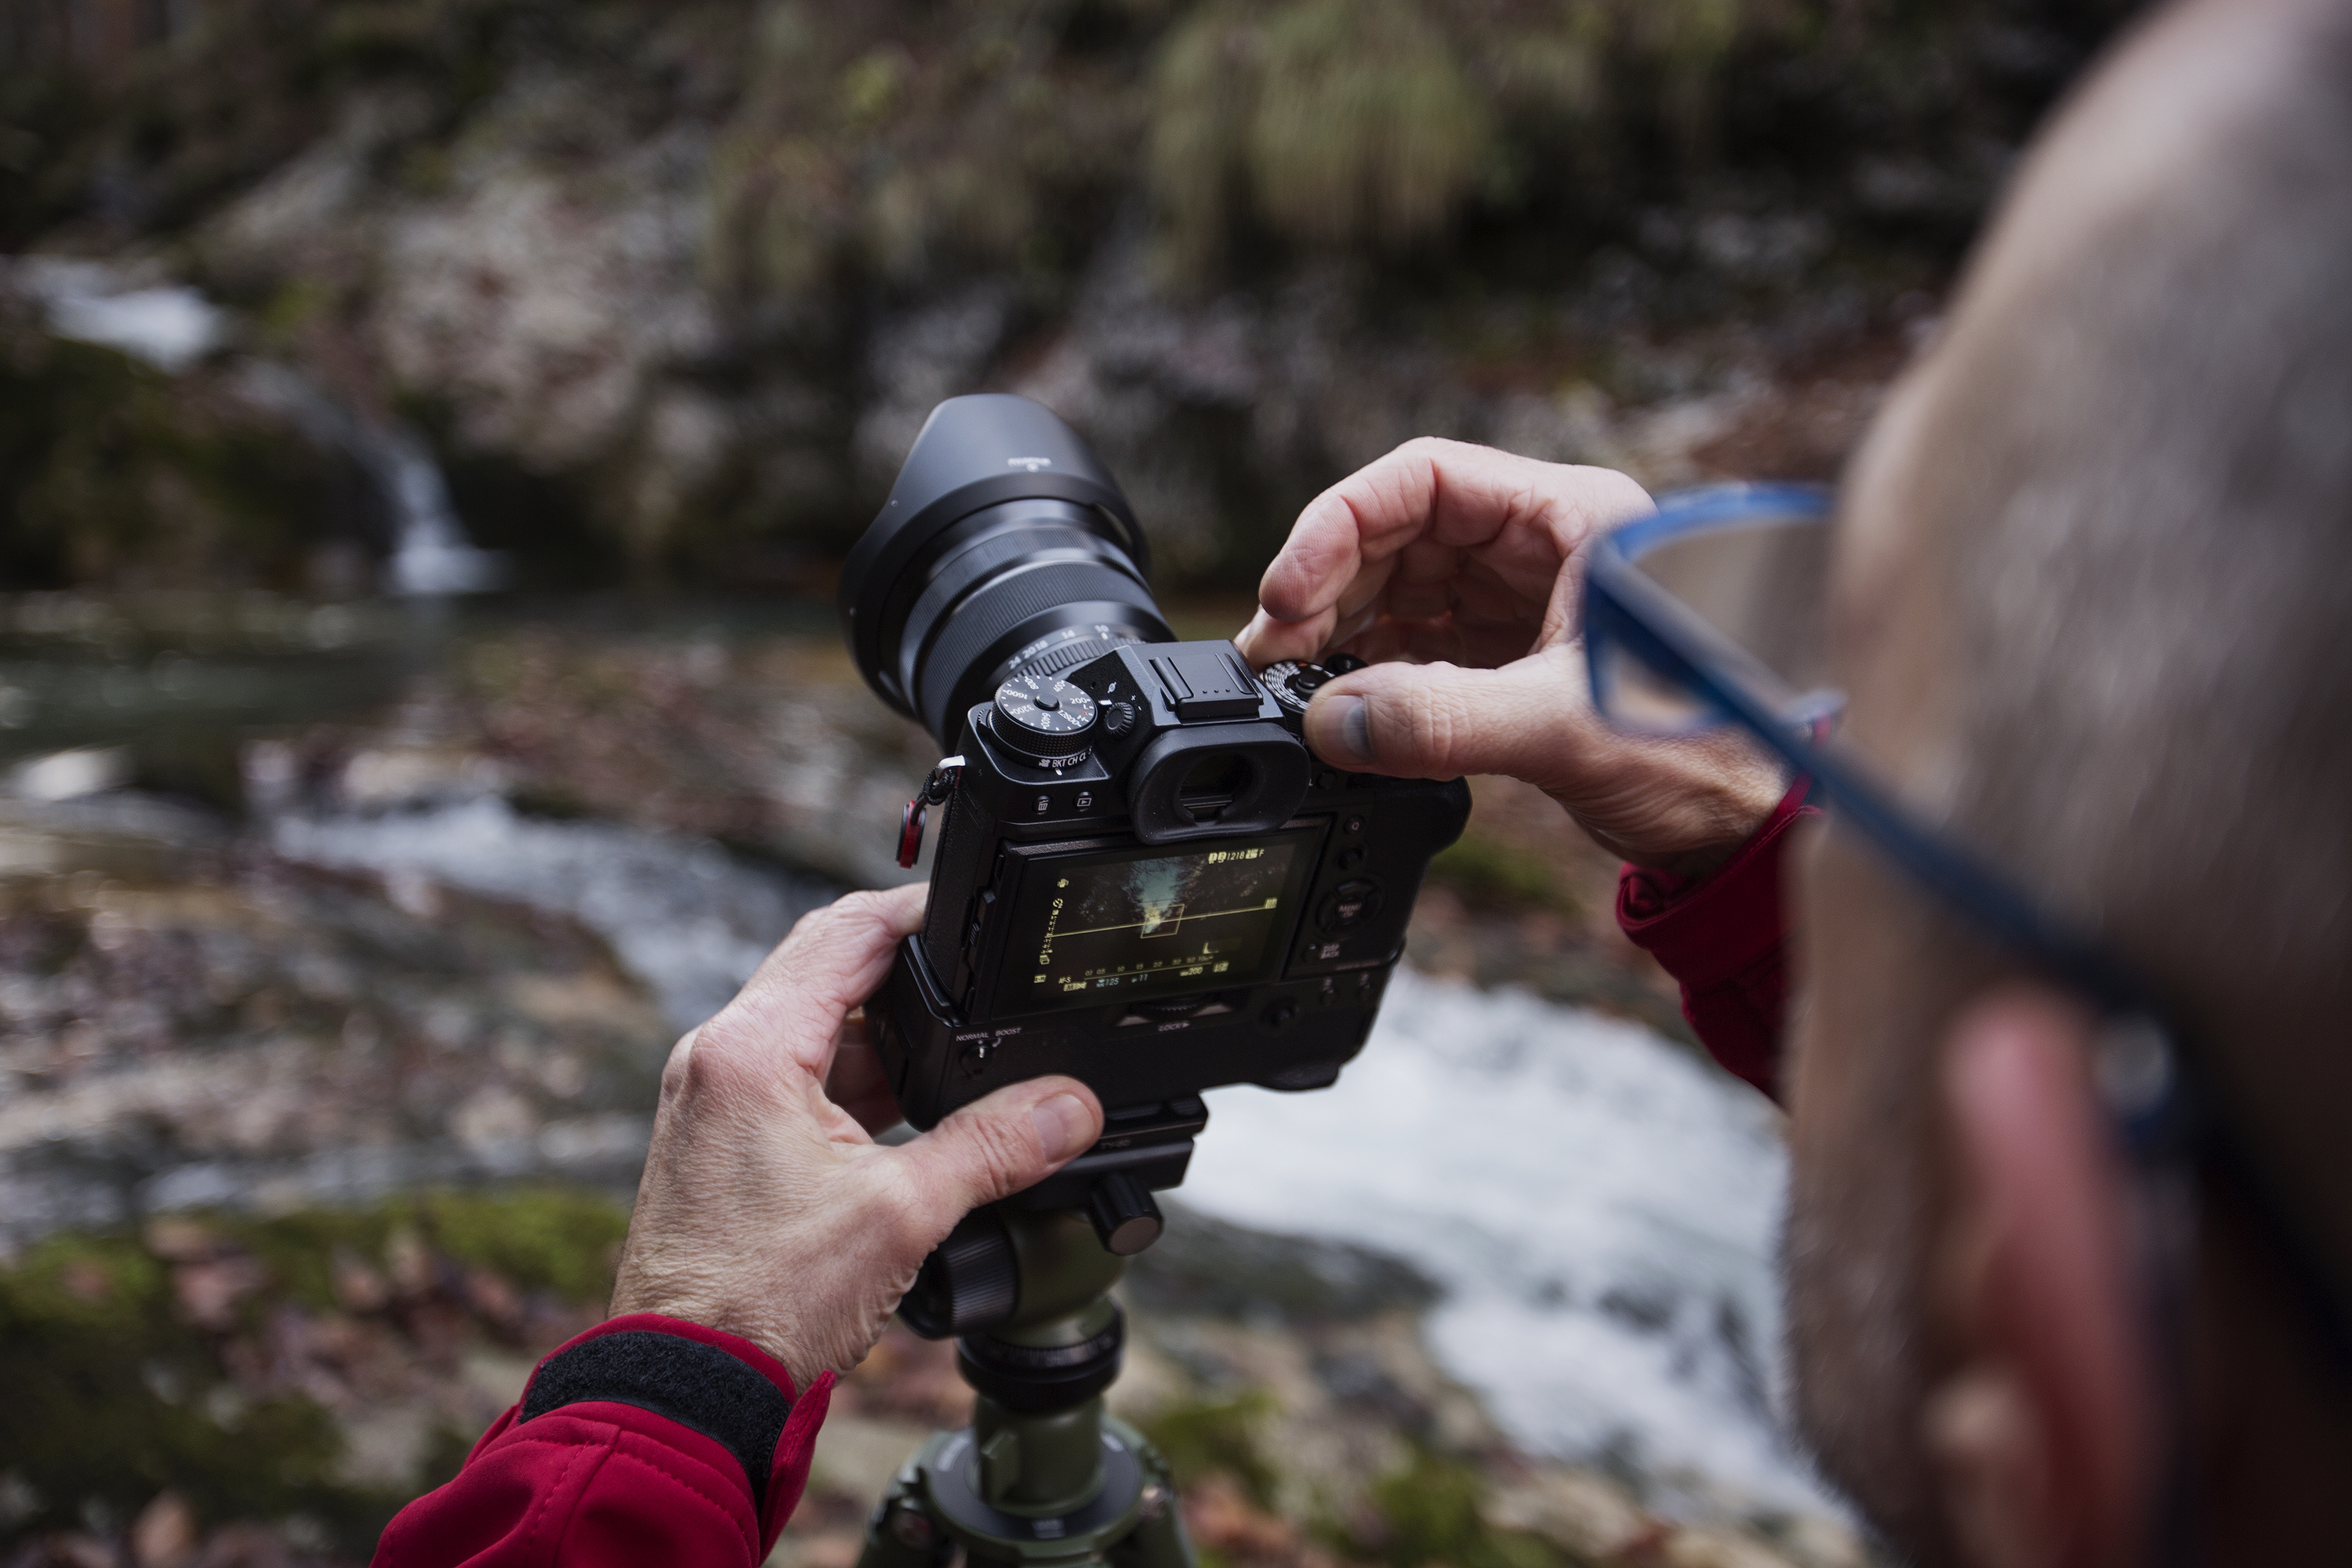
camera, photography, man, fujifilm, gear